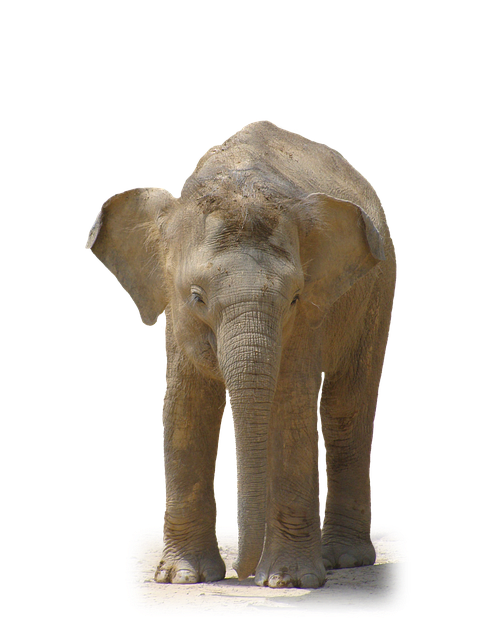
Label: elephant